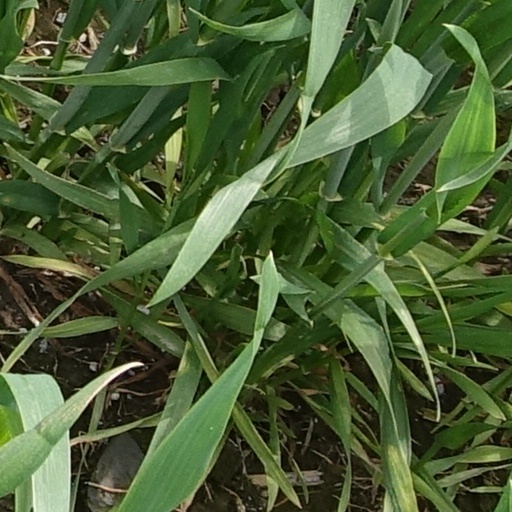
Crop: wheat